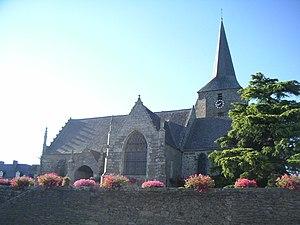
église Saint-Pierre-Saint-Firmin à fr:Saint-Pierre-de-Plesguen Source
Cet article recense les bâtiments protégés au titre des monuments historiques d’Ille-et-Vilaine, en France.
Cet article recense les monuments historiques français classés en 1913.
Saint-Pierre-de-Plesguen est une ancienne commune française d'Ille-et-Vilaine, en Bretagne, peuplée de 2 884 habitants.